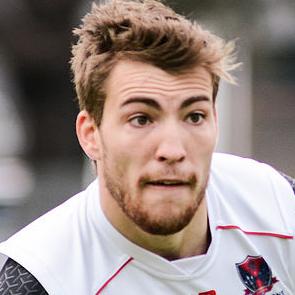
Age: 20